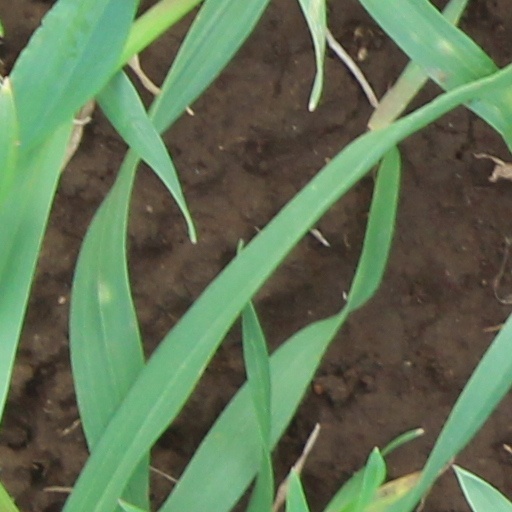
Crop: wheat